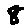
Label: 8